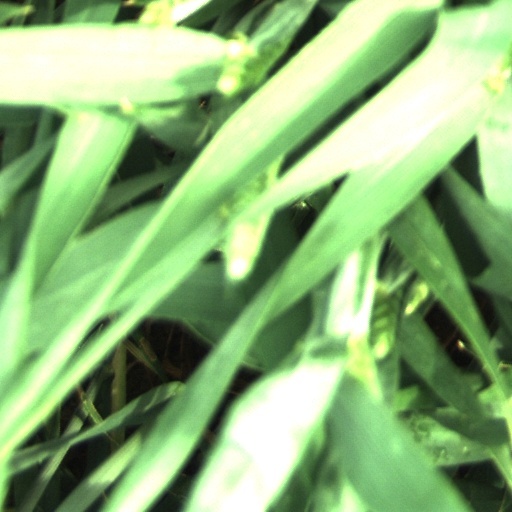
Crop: wheat